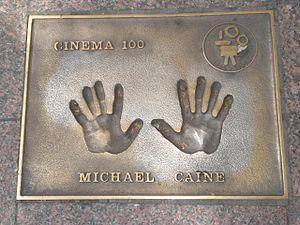
Michael Caine est un acteur et producteur de cinéma britannique, né Maurice Joseph Micklewhite, Jr. le 14 mars 1933 à Rotherhithe. Icône du cinéma britannique, il joue dans plus de 140 films, qui rapportent un total dépassant les 7,8 milliards de dollars américains au box-office mondial, dont sept parmi le Top 100 du British Film Institute.